Amy Diaz

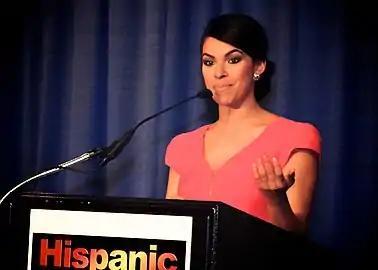
Diaz in April 2014

Amy Diaz (born August 6, 1984) is an American actress, model and beauty pageant titleholder who competed in the Miss USA 2008 and Miss Earth USA 2009. She is from Providence, Rhode Island. Diaz, along with her husband Jason Case, won the twenty-third installment of the American reality television show "The Amazing Race".